Sex and the Other Woman

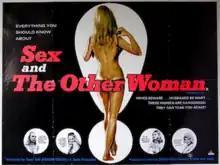
Theatrical release quad poster

Sex and the Other Woman (also known as The Other Woman) is a 1972 British sex comedy film directed by Stanley A. Long, presented by Richard Wattis. It was written by Adrien Reid and comprises a quartet of stories on the subject of adultery.